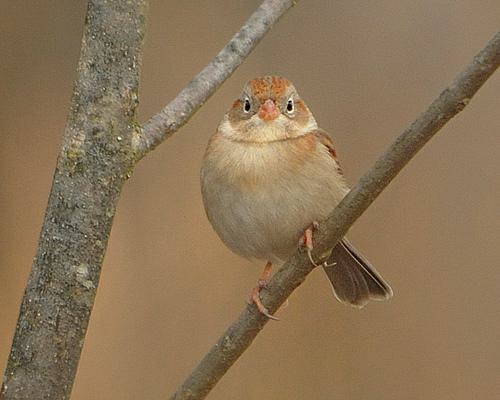
A photo of a field sparrow